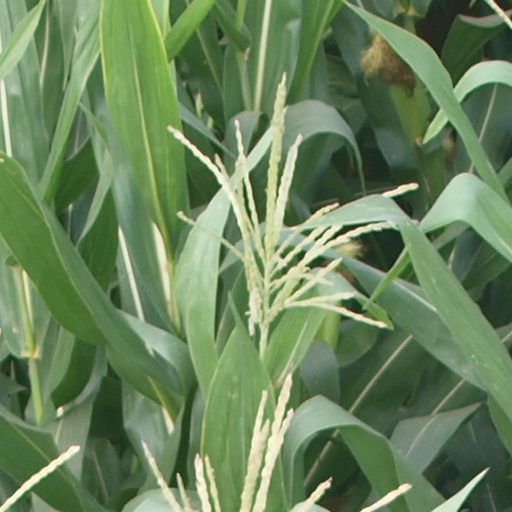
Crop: maize; corn